Funbo Church

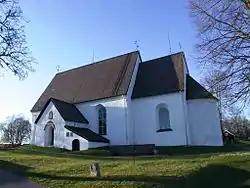
Funbo Church

The Funbo Church (Swedish: "Funbo kyrka") is a medieval church in Funbo village, Uppsala Municipality in Uppsala County Sweden. It is located in the parish of Danmark-Funbo, in the Archdiocese of Uppsala.